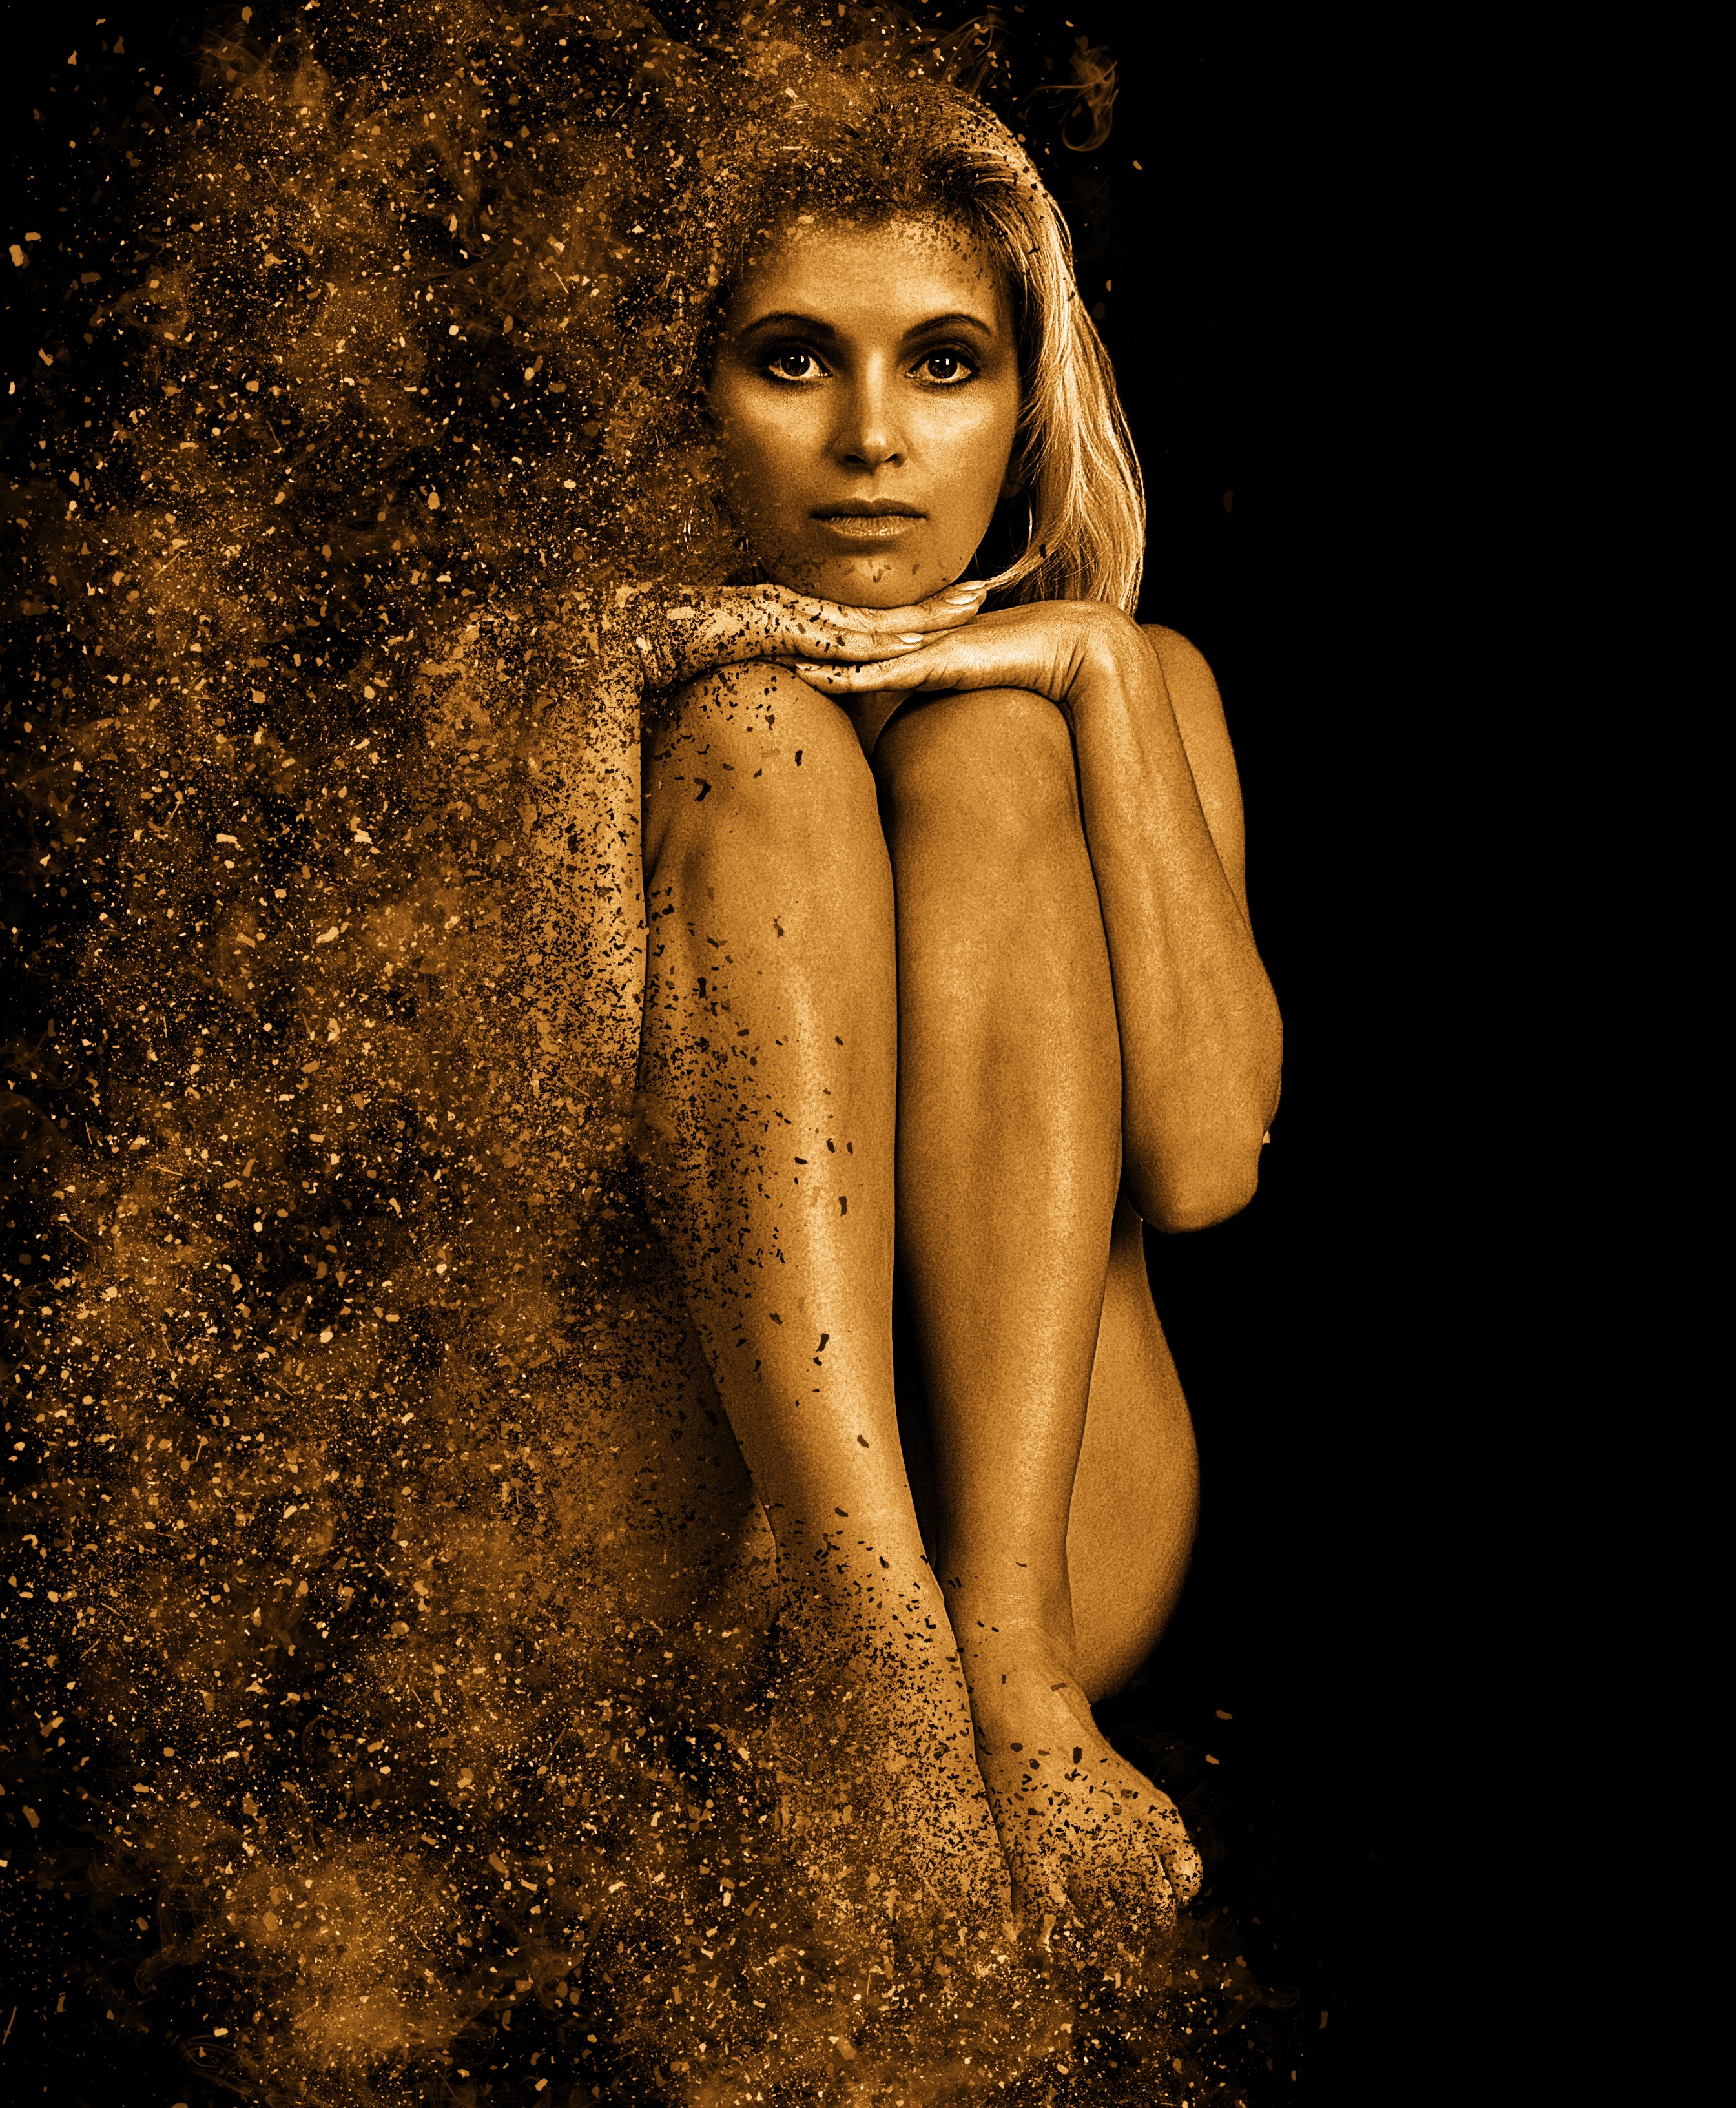
woman, photography, female, portrait, model, sitting, darkness, art, skin, beauty, sexy, image, naked, body, femininity, mythology, act, erotic, sensual, photo shoot, nudes, human positions, art model